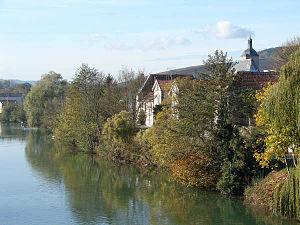
VILLAGE DE CUMIERES - MARNE - FRANCE, son clocher d'église, la Marne .
Cumières est une commune française située dans le département de la Marne en région Grand Est.